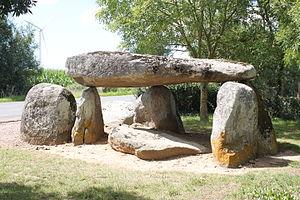
Dolmen de la Cour-du-Breuil, Fr-85-le Bernard.
La Pierre-Levée de la Cour du Breuil est un dolmen situé à Le Bernard, dans le département français de la Vendée.
En Vendée, les dolmens à couloir sont fréquents, de style classique où traduisant des influences régionales de type dolmen angoumoisin, angevin, transepté. A contrario, les allées couvertes sont rares et les dolmens simples totalement absents. Les dolmens à couloir du Néolithique moyen ont systématiquement été édifiés sur des éminences.
Cet article recense les monuments historiques de la Vendée, en France.